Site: brandenburg
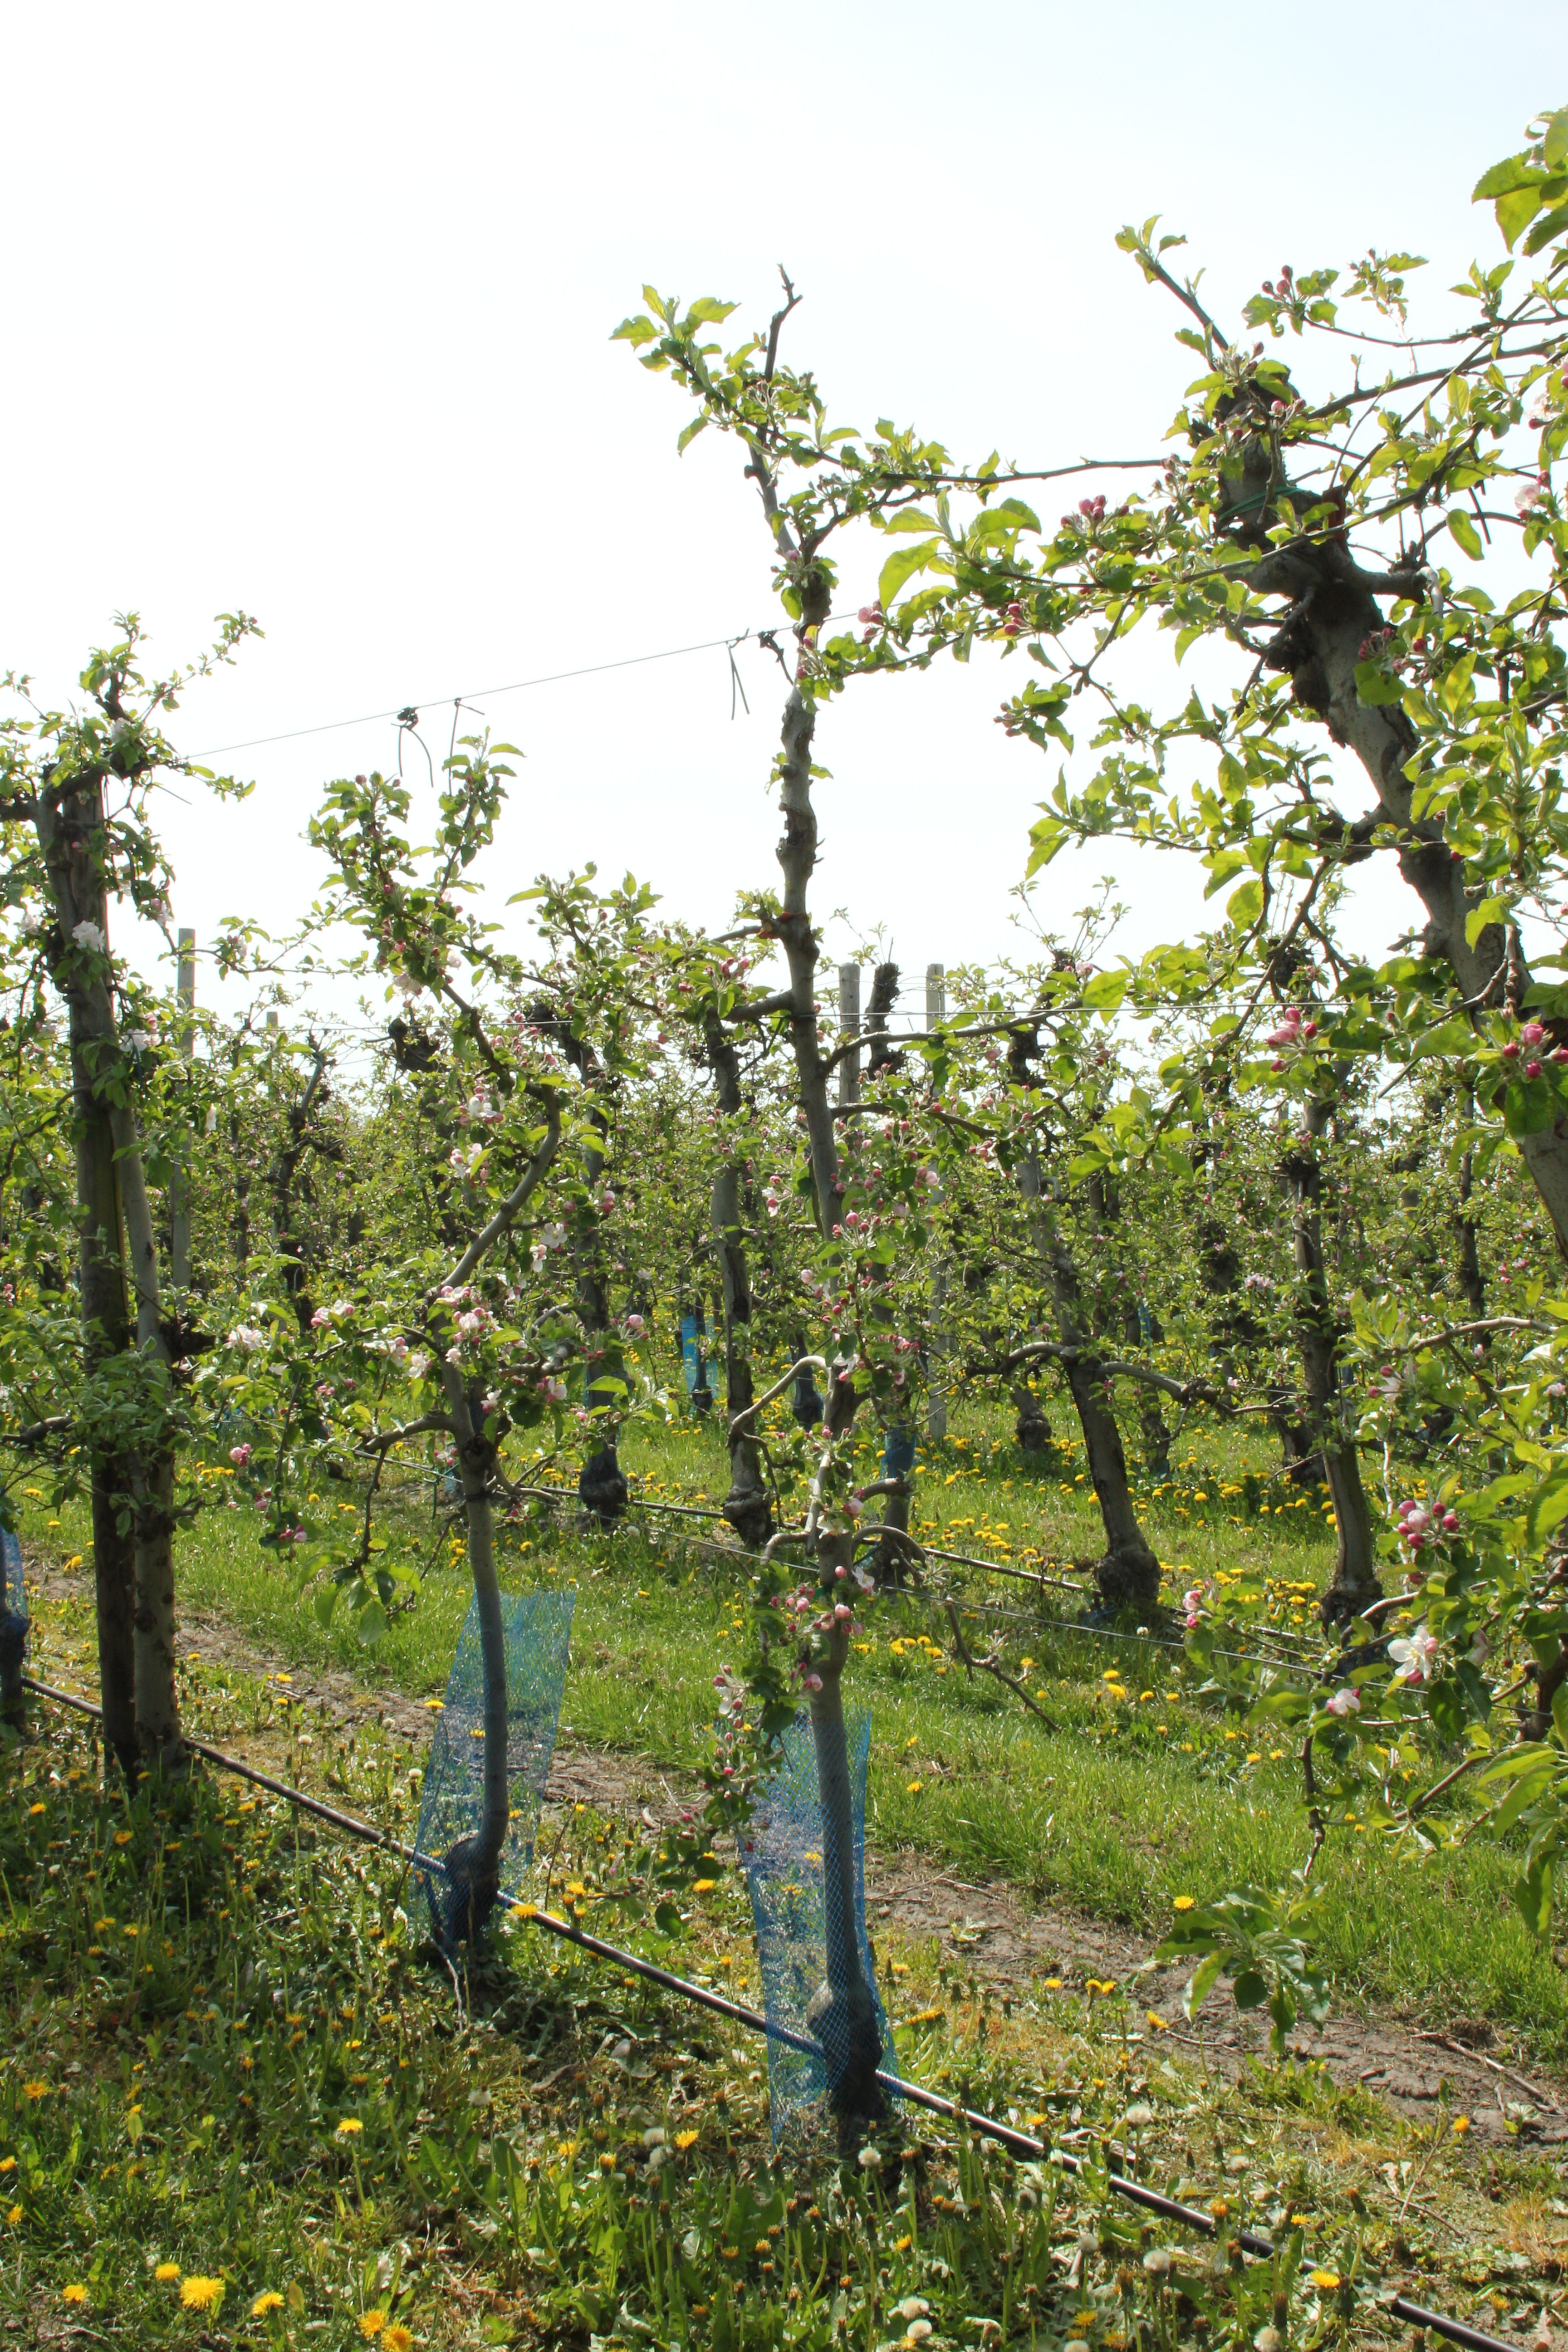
Growth stage (BBCH 60): Flowering